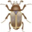
Label: cockroach